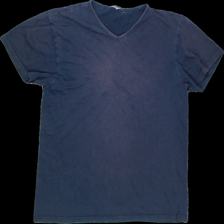
View: front
Type: T-shirt
Category: Ladies
Brand: Not Applicable
Colors: Blue
Material: 100%cotton
Trend: No trend
Stains: Yes
Price range: <50
Recommended usage: Export